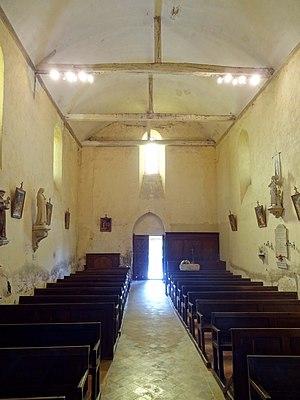
Intérieur de l'église - voir titre.
Léglise Saint-Lucien de Litz est une église catholique paroissiale située à Litz, dans le département de l'Oise, en France. La nef unique, qui n'a jamais été voûtée, s'inscrit dans la tradition romane, mais le portail, dissimulé sous un porche moderne, n'est pas antérieur à la fin du XIIᵉ siècle. Plus anciens sont les murs ouest et nord de la base du clocher, qui est lui-même une construction en charpente de l'époque moderne. Ses murs ont été intégrés dans le vaste chœur à double transept et abside à cinq pans, qui a été achevé en 1542, époque de reconstruction et restauration de nombreuses églises de la région. Il témoigne du passage successif du style gothique flamboyant vers la Renaissance. Il est néanmoins homogène, et semble avoir été édifié d'un seul jet. À l'intérieur, le profil particulièrement complexe des arcs-doubleaux longitudinaux, la façon dont les nervures des voûtes s'interpénètrent, et la réception de certaines moulures sur des culots sont des originalités caractéristiques du style flamboyant. Seuls les clés de voûte, trois culs-de-lampe des voûtes et une piscine liturgique sont de style Renaissance.